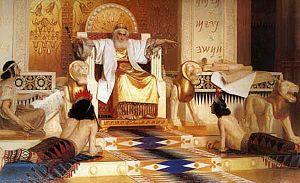
Les Juifs sont les membres d’un peuple lié à sa propre religion, le judaïsme, et au sens large du terme à une appartenance ethnique même non religieuse.